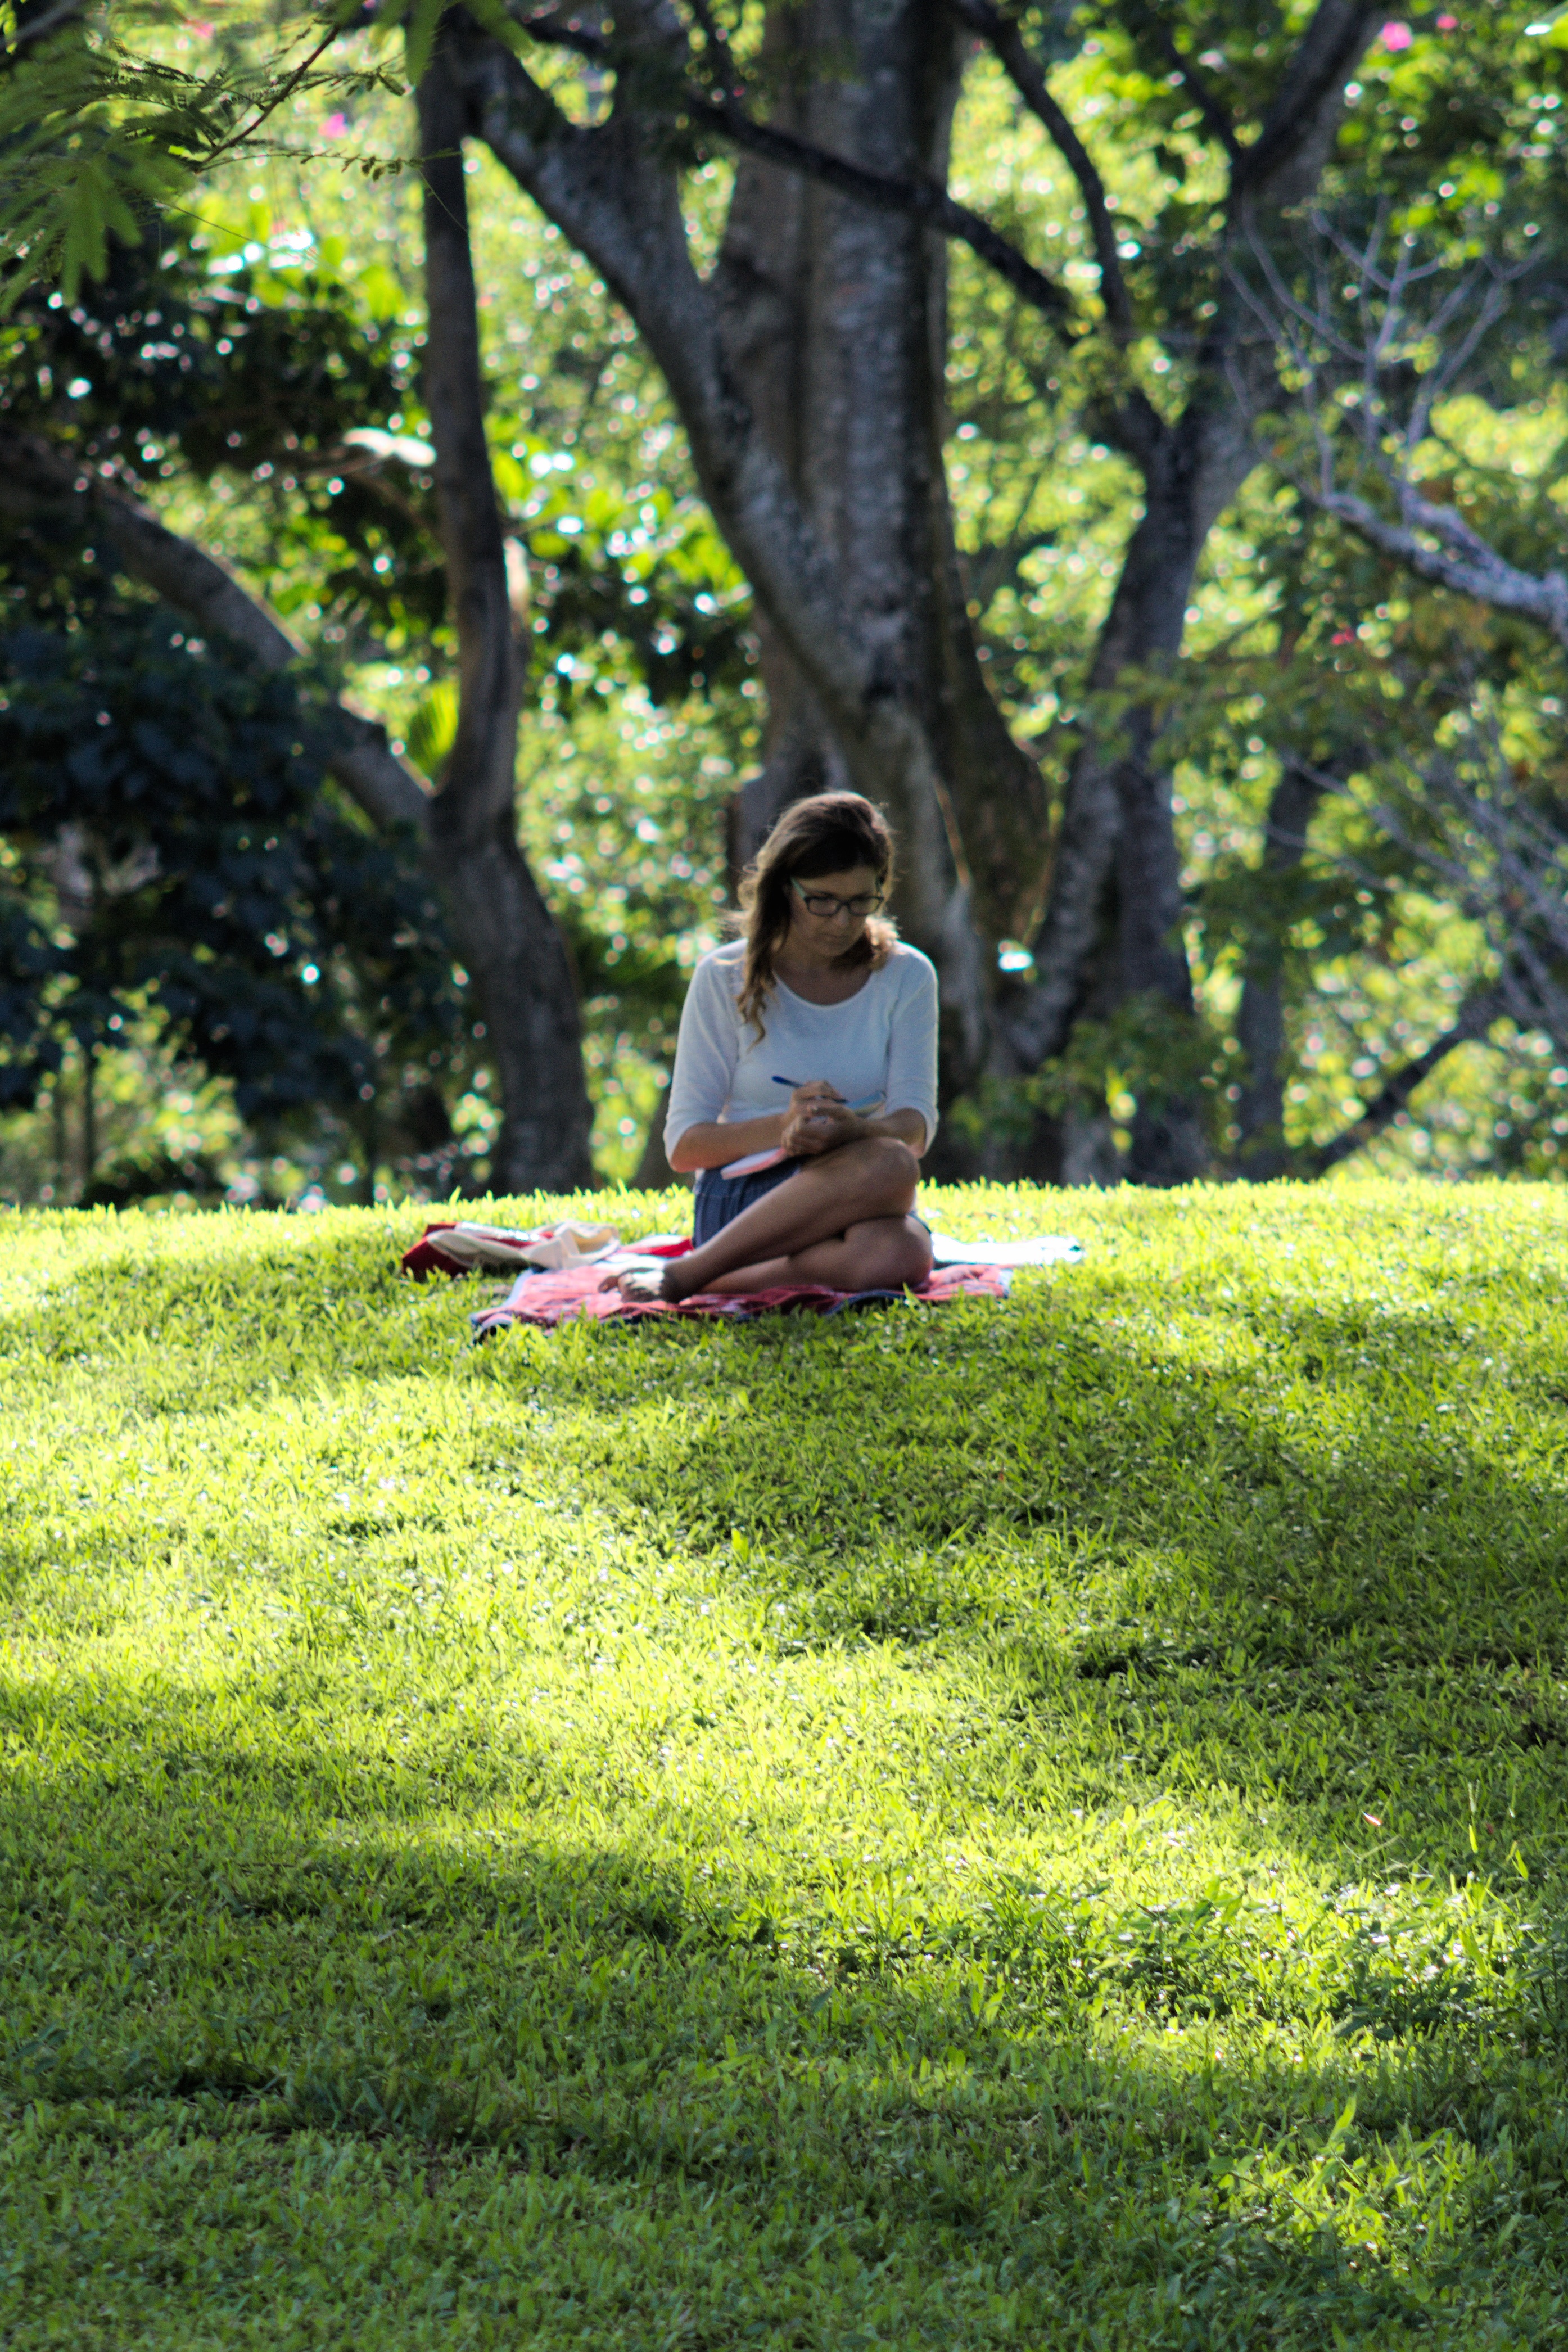
tree, nature, forest, grass, plant, lawn, meadow, sunlight, leaf, flower, spring, green, autumn, botany, woodland, habitat, woody plant